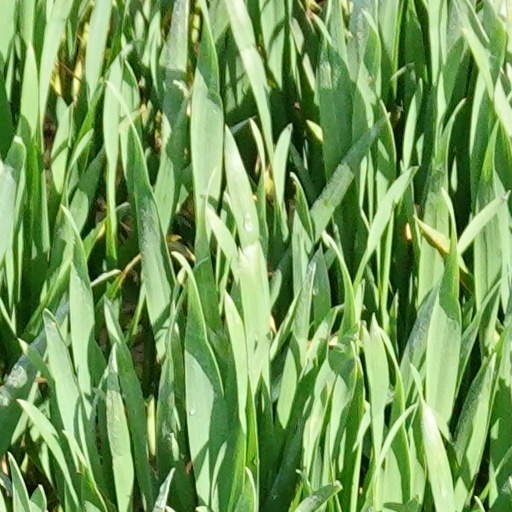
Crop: wheat